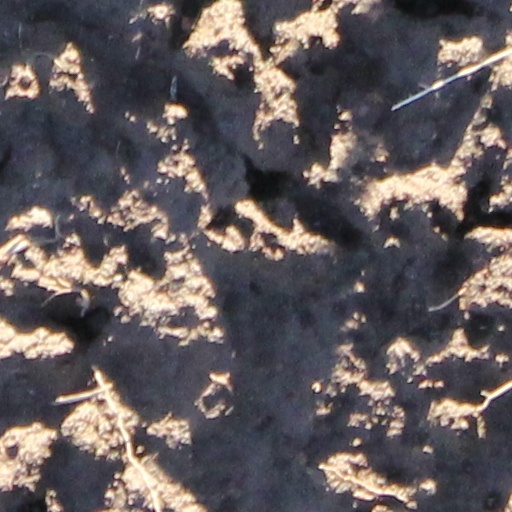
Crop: wheat